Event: Nepal Earthquake
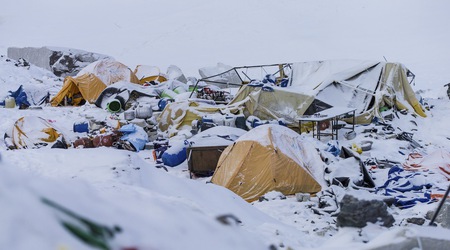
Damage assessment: damage